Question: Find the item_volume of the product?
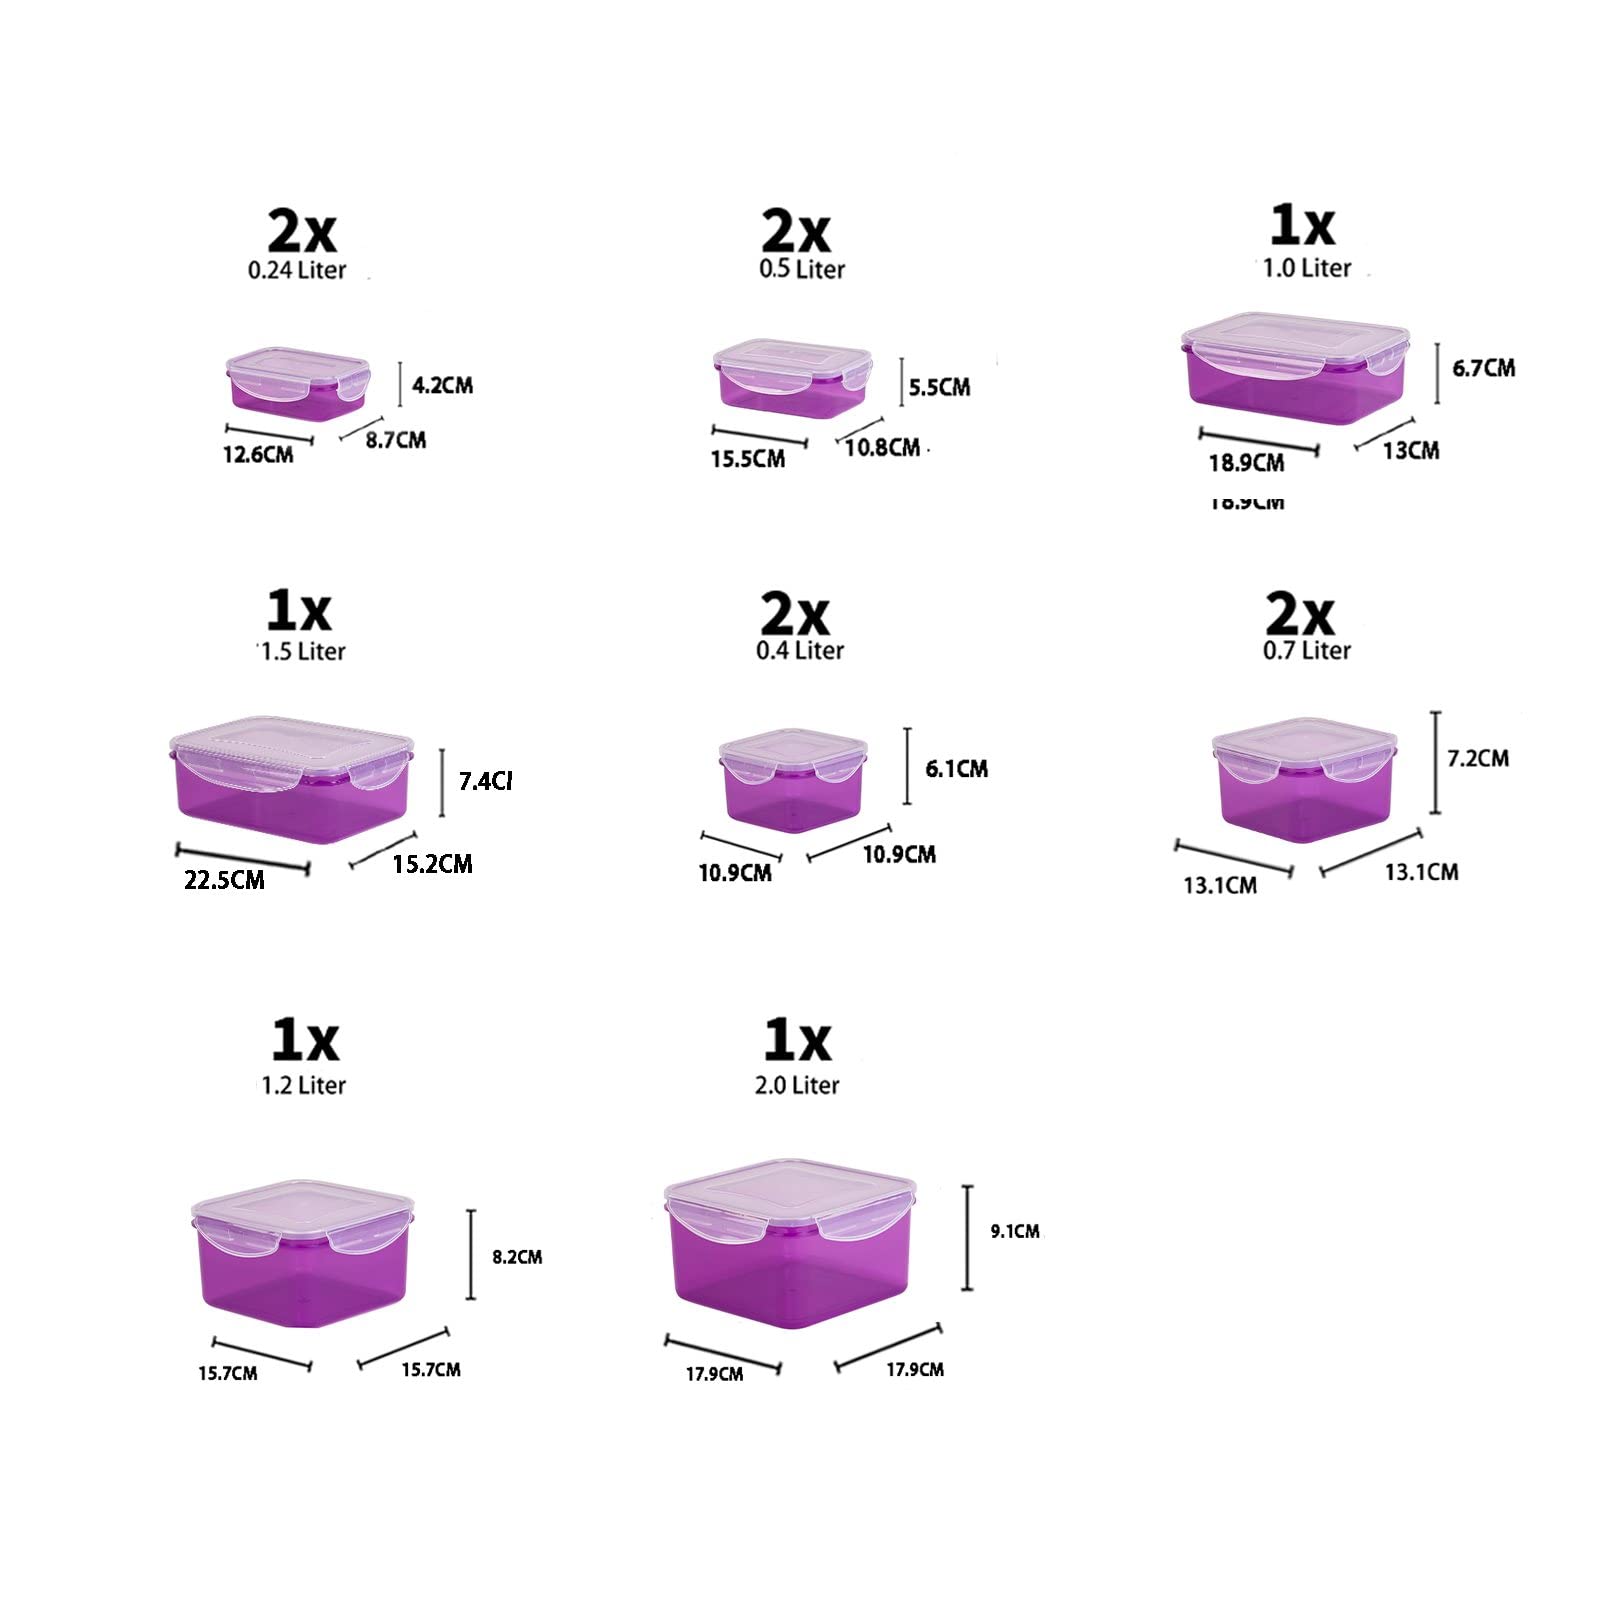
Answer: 2.0 litre